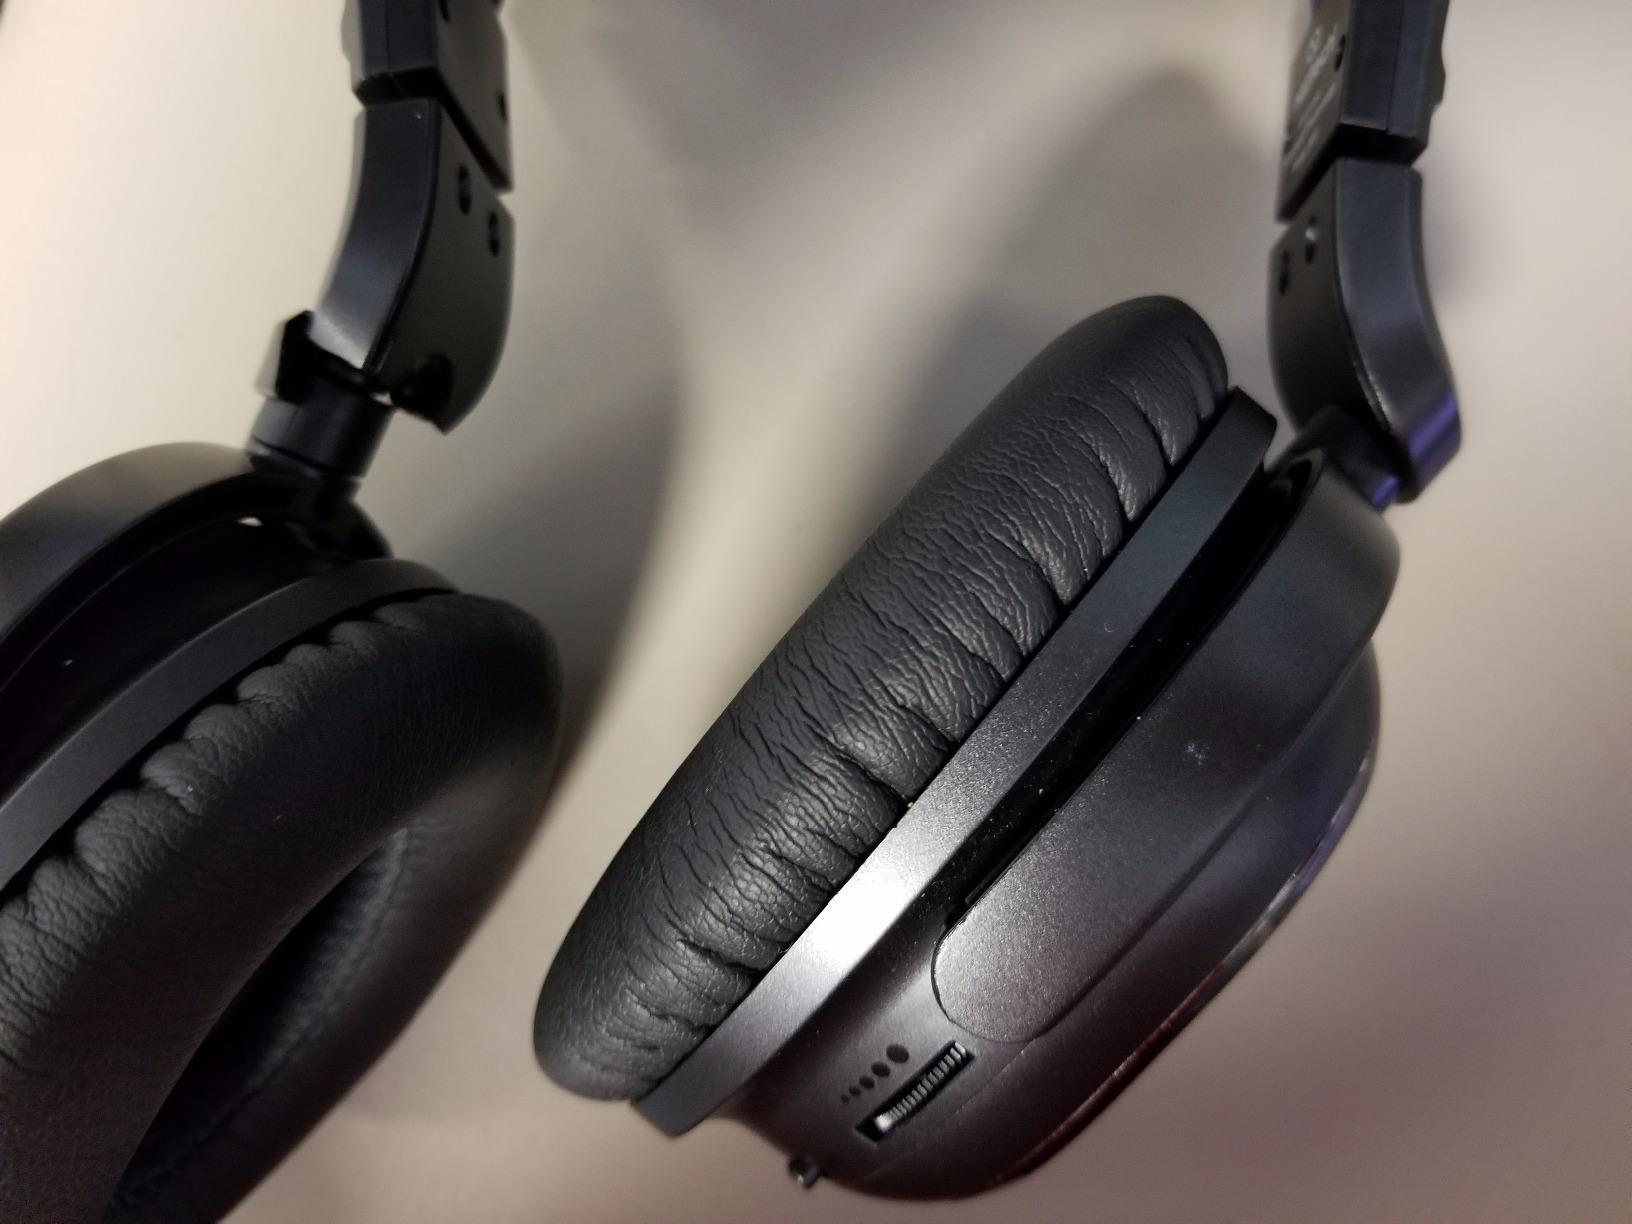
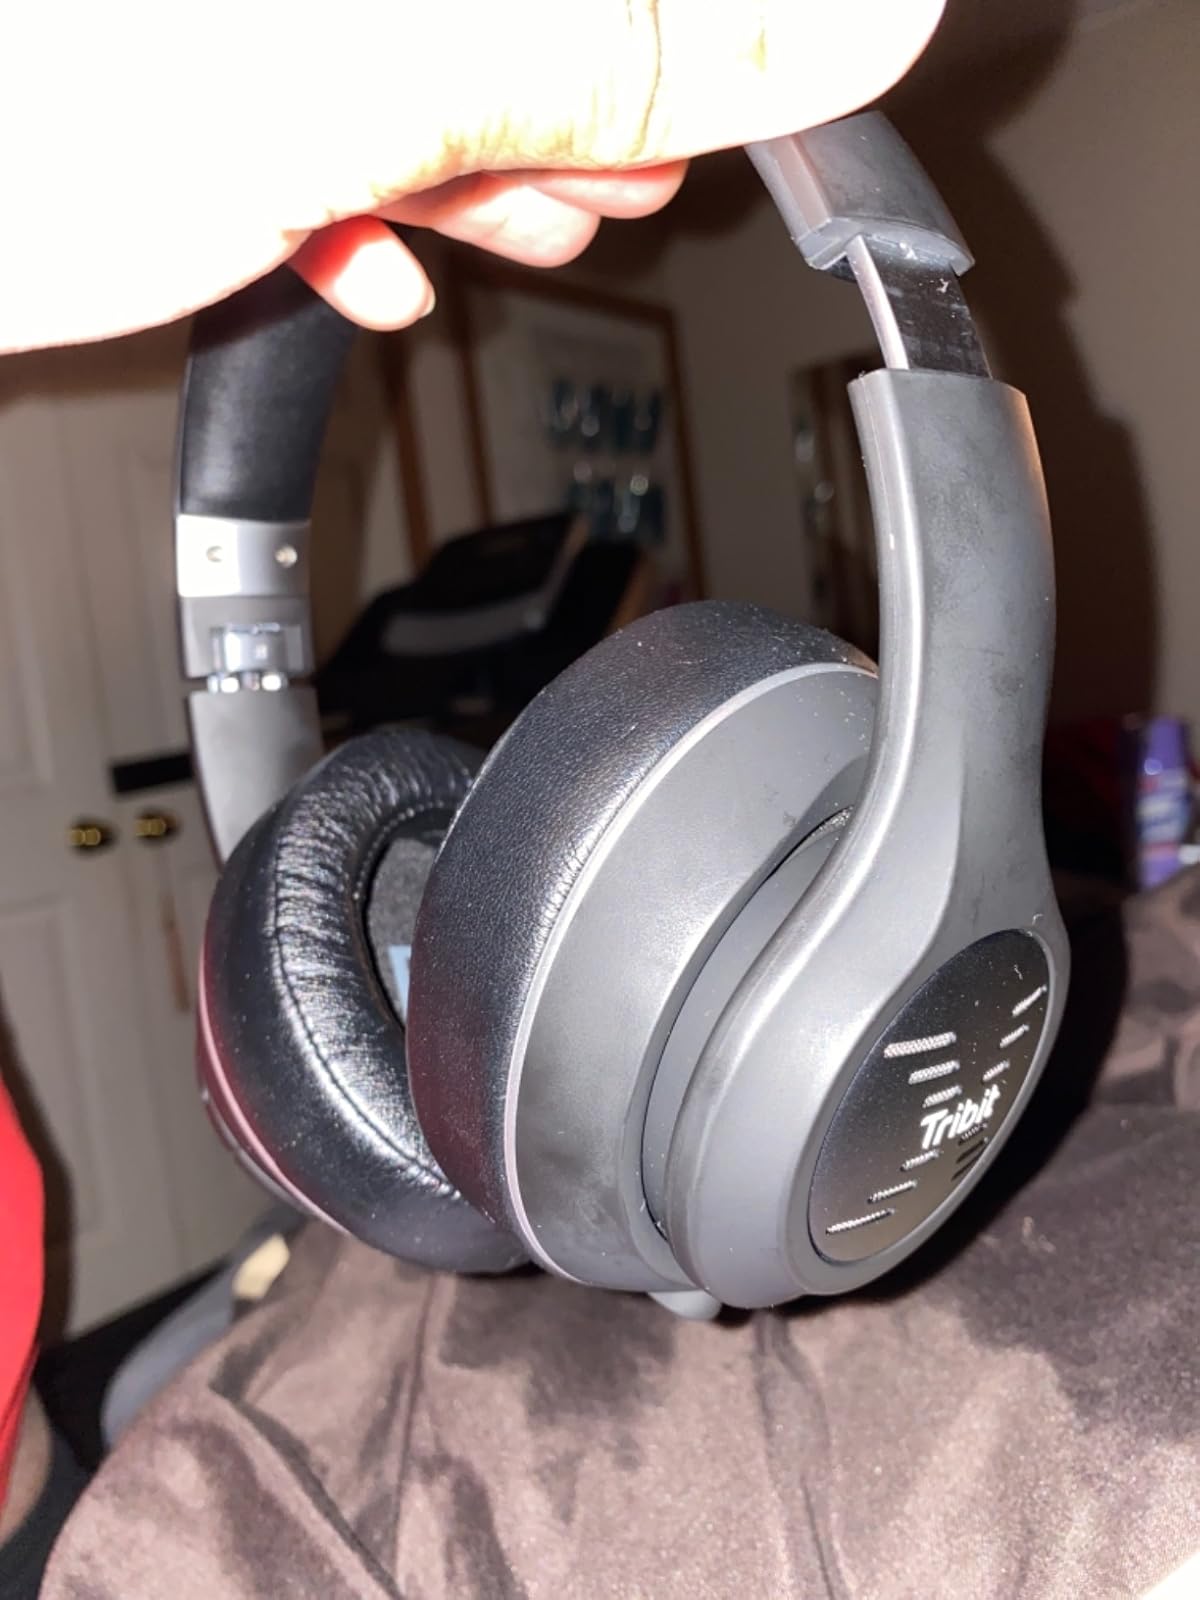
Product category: headphones
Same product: no